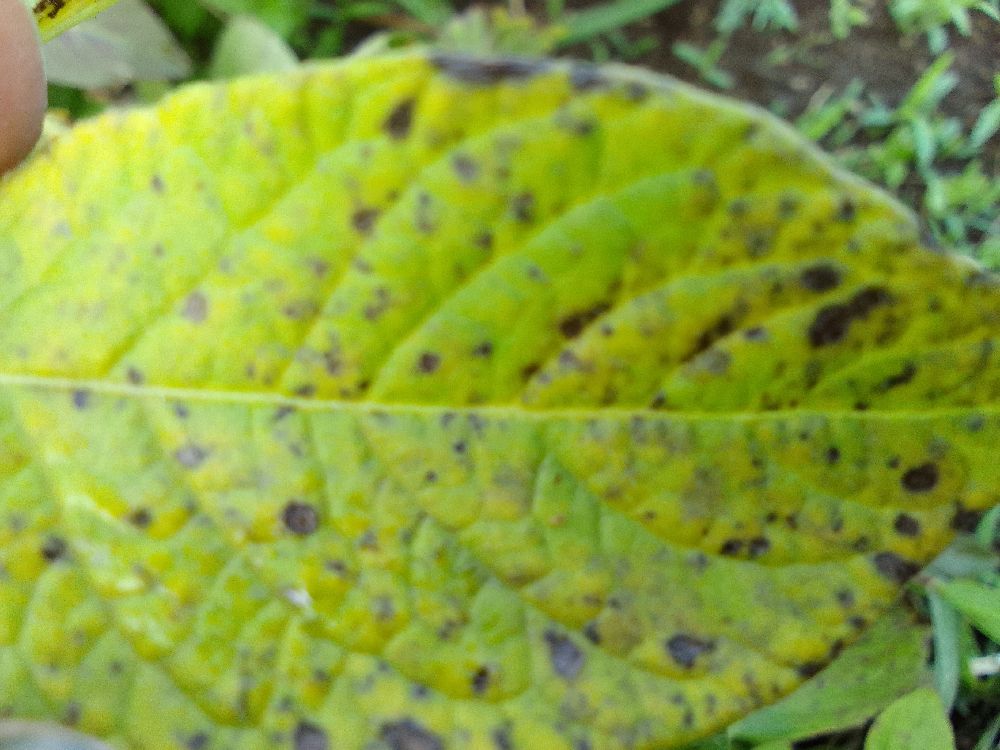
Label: Early blight